Ruca (footballer, born September 1990)

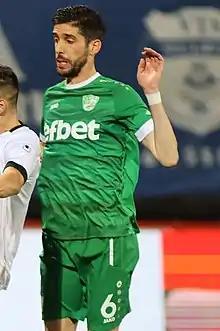
Ruca playing for Beroe in 2022

Rui Pedro Coimbra Chaves (born 11 September 1990), known as Ruca, is a Portuguese professional footballer who plays as a left-back for Liga 3 club São João de Ver.